2022 FIFA World Cup

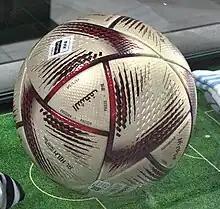
Adidas Al Hilm

Breel Embolo scored the only goal in Switzerland's 1–0 defeat of Cameroon. Richarlison scored two goals as Brazil won against Serbia, with star player Neymar receiving an ankle injury. Cameroon's Jean-Charles Castelletto scored the opening goal against Serbia, but they were quickly behind as Serbia scored three goals by Strahinja Pavlović, Sergej Milinković-Savić, and Aleksandar Mitrović either side of half time. Cameroon, however, scored goals through Vincent Aboubakar and Eric Maxim Choupo-Moting, completing a 3–3 draw. An 83rd-minute winner by Casemiro for Brazil over Switzerland was enough for them to qualify for the knockout stage. Having already qualified, Brazil were unable to win their final group game, as they were defeated by Cameroon 1–0 following a goal by Vincent Aboubakar. Already having a yellow card, he was later sent off for removing his shirt in celebrating the goal. Cameroon, however, did not qualify, as Switzerland defeated Serbia 3–2.